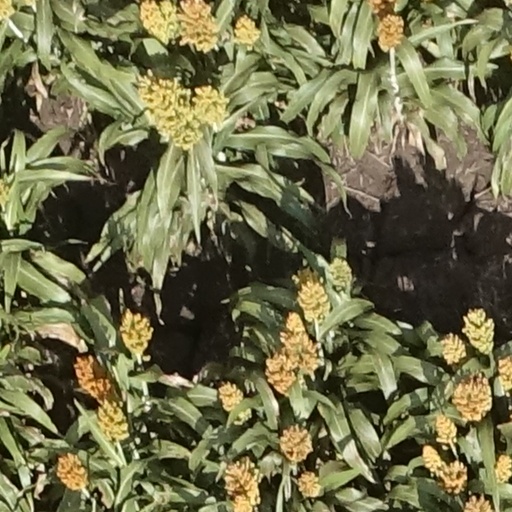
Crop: sorghum